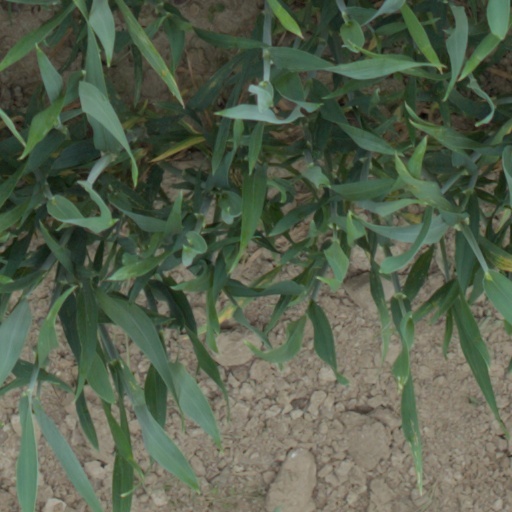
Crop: wheat